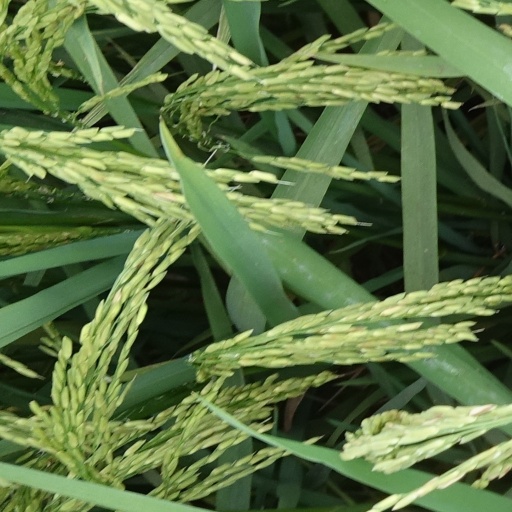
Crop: rice